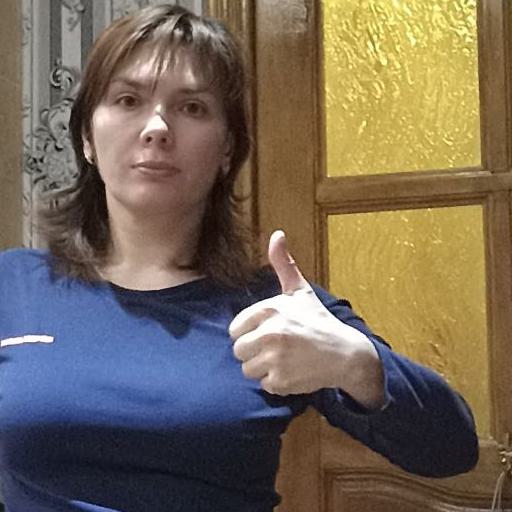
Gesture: like